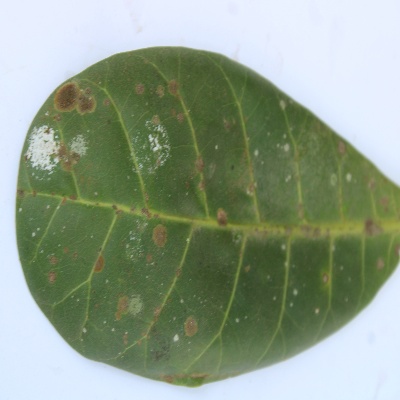
Crop: Cashew
Condition: red rust